Martres

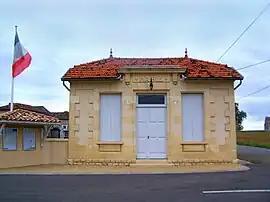
Town hall

Martres is a commune in the Gironde department in Nouvelle-Aquitaine in southwestern France.